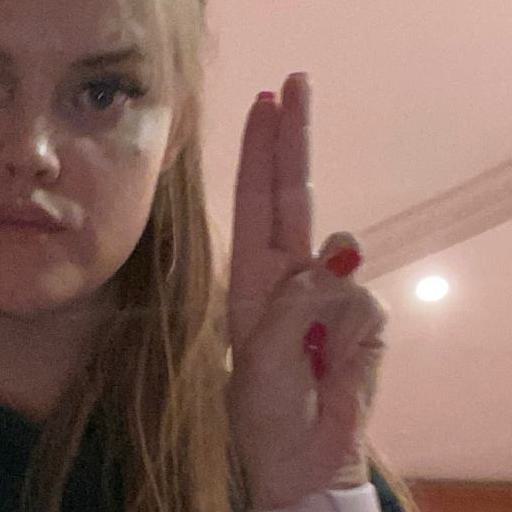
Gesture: two_up